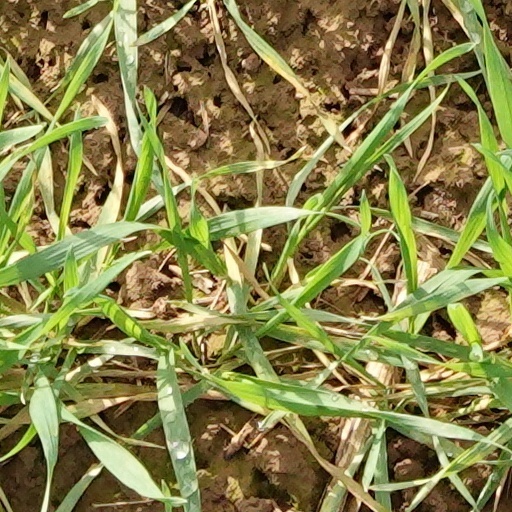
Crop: wheat